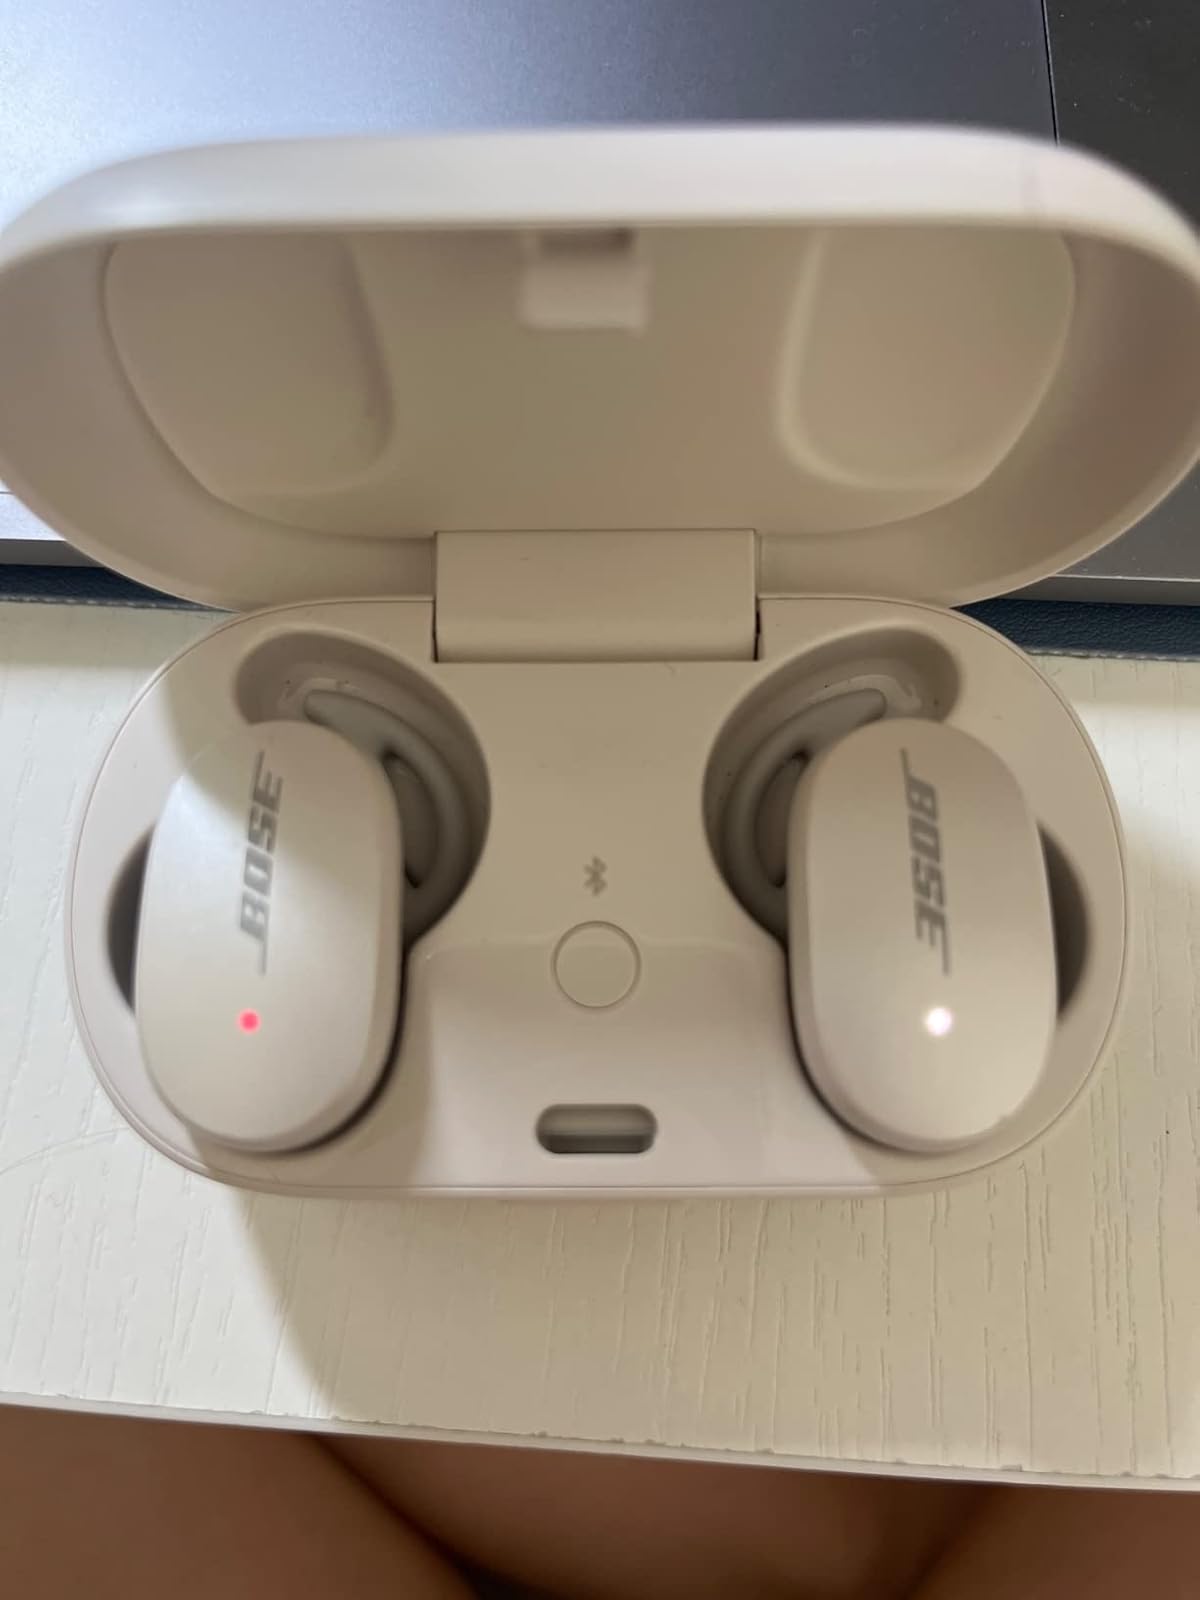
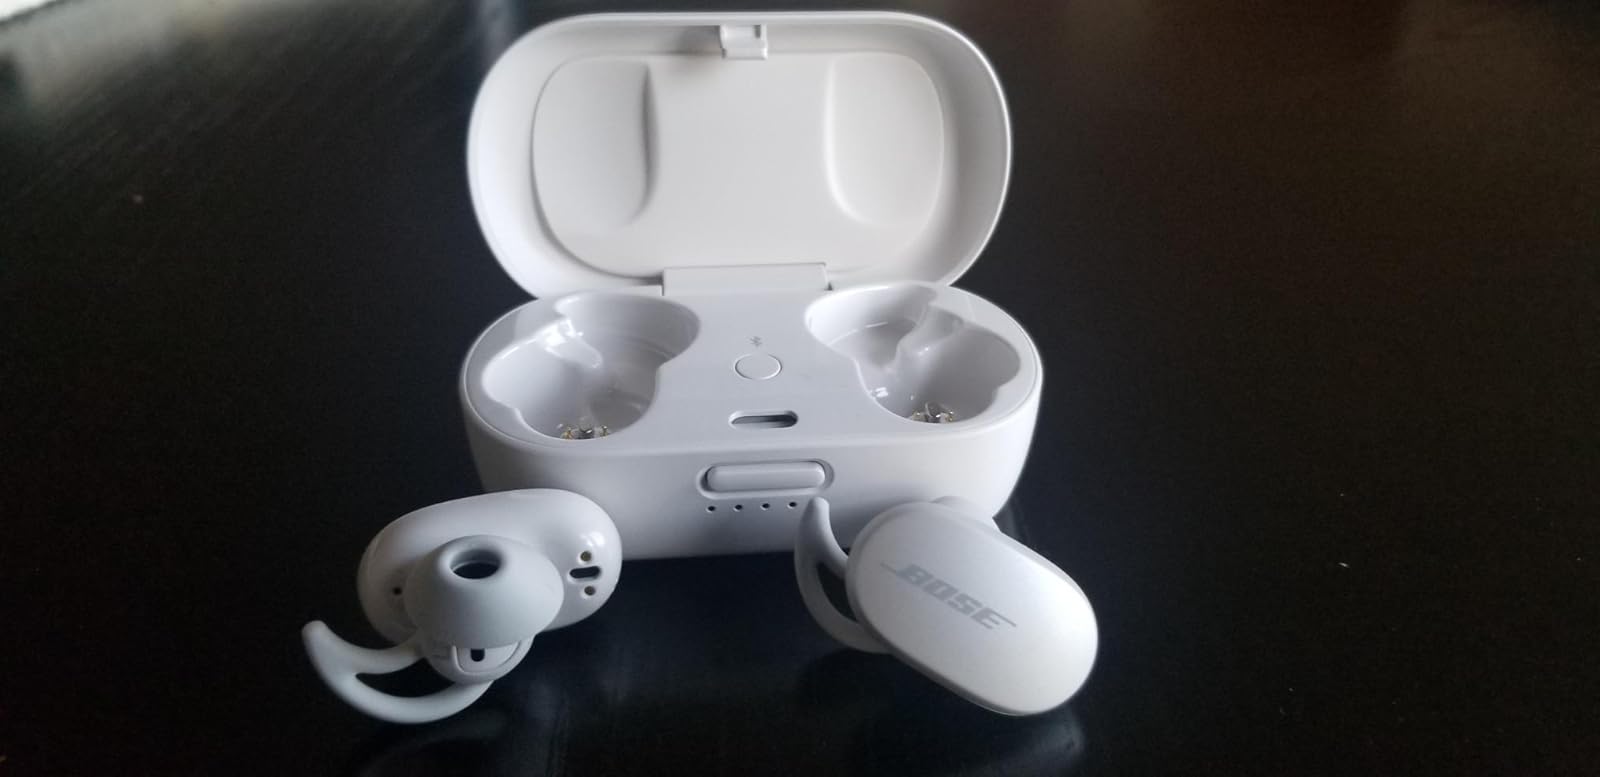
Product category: earbuds
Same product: yes